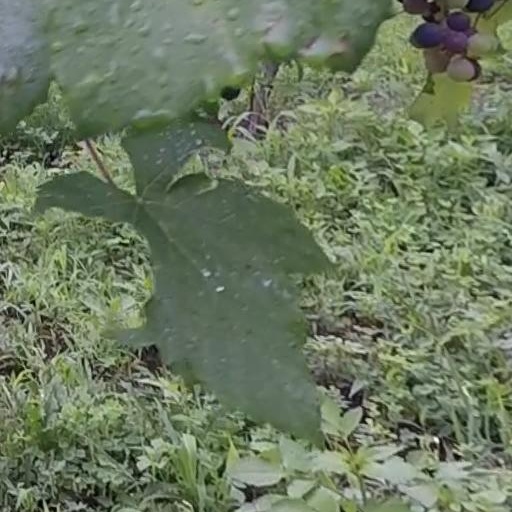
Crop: grape